At Night We Walk in Circles

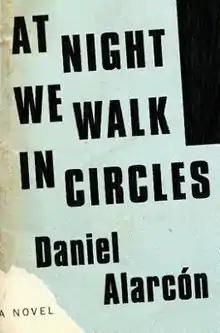
First edition

At Night We Walk in Circles is a 2013 novel written by Daniel Alarcón.